Chester S. Barnard

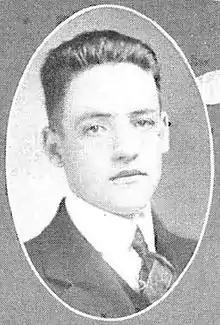
Barnard pictured in "Ozarko 1916", Missouri State yearbook (while attending the college)

Chester Smith Barnard (October 25, 1894 – October 16, 1952) was an American football player and coach of football and basketball. He served as the head football coach at the University of Mississippi in 1924 and at Kalamazoo College from 1925 to 1941, compiling a career college football record of 67–59–17. He was a twin brother of Lester Barnard.